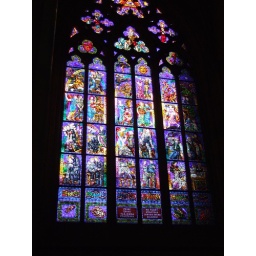
The stained glass windows in the cathedral in Prague Castle were amazing.